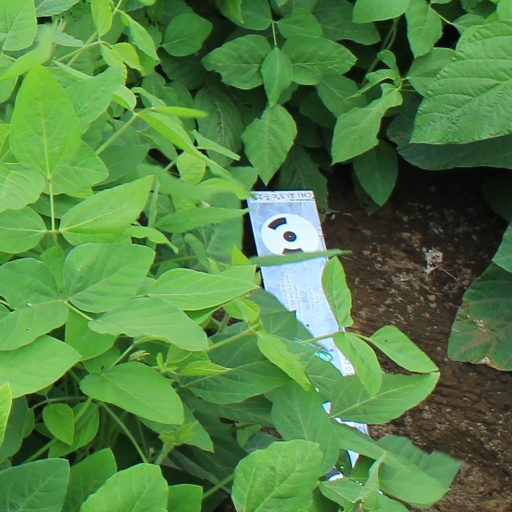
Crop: soybean